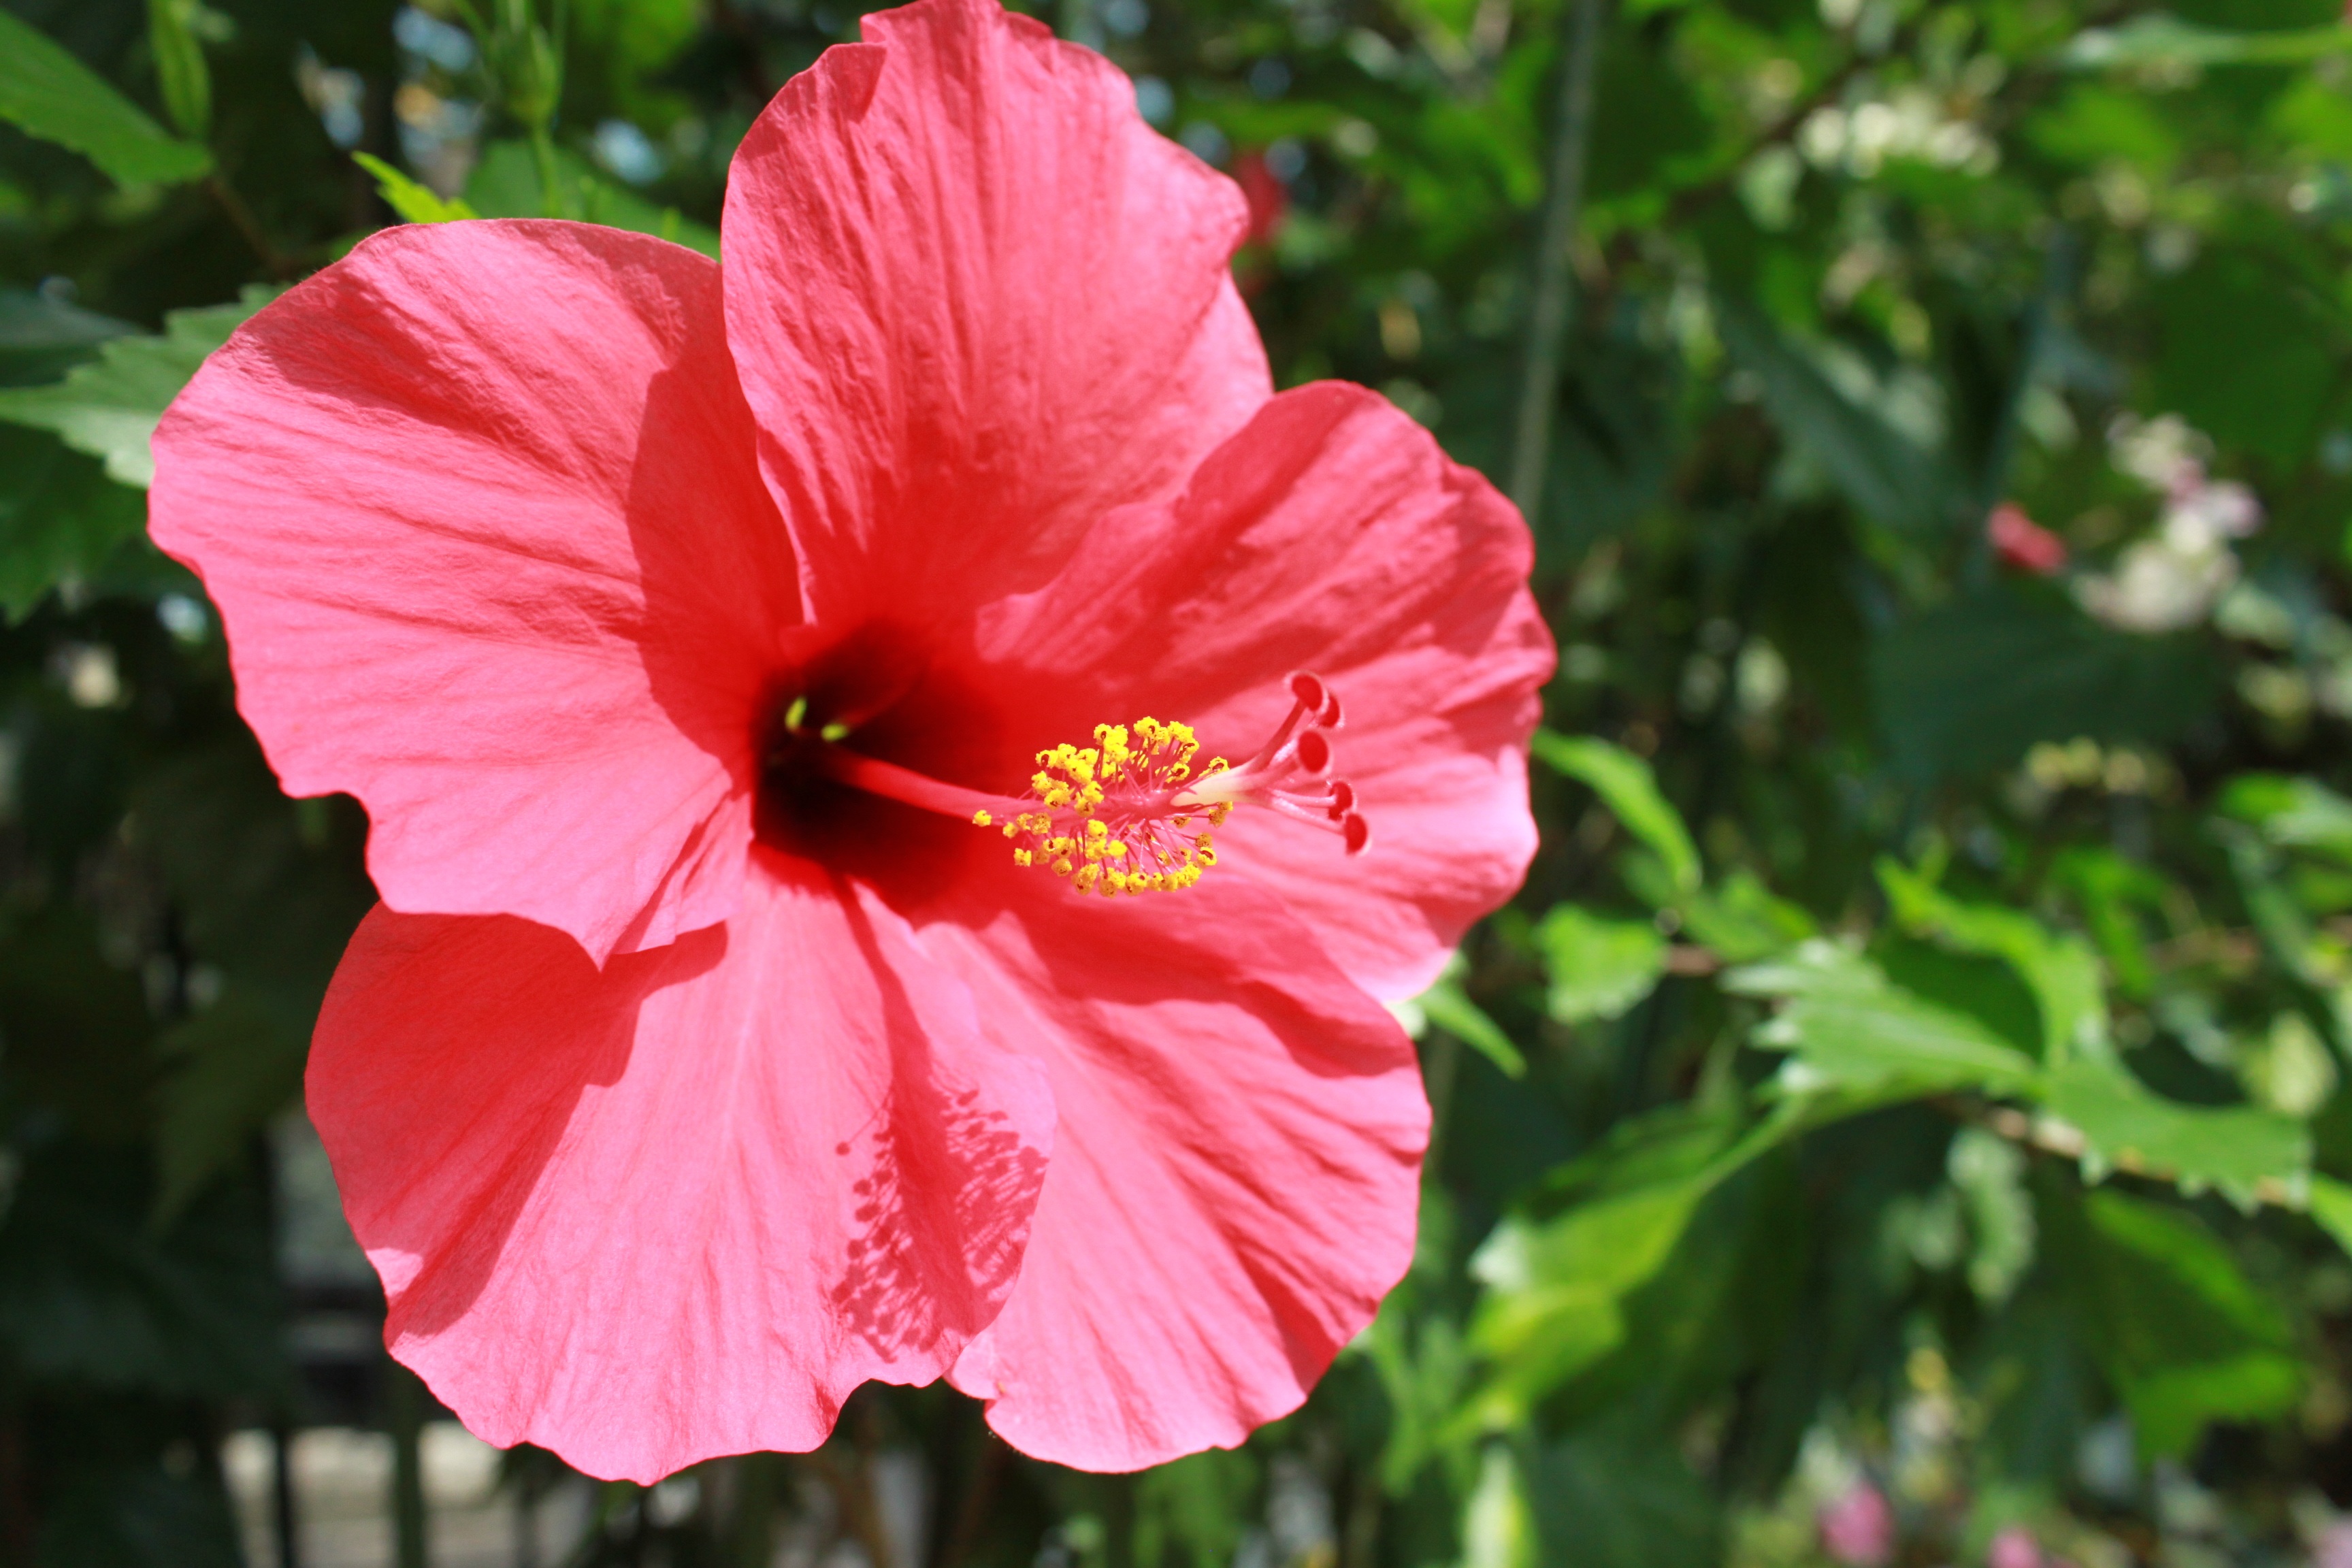
plant, flower, petal, flora, flowers, hibiscus, malvales, summer flowers, flowering plant, chinese hibiscus, annual plant, land plant